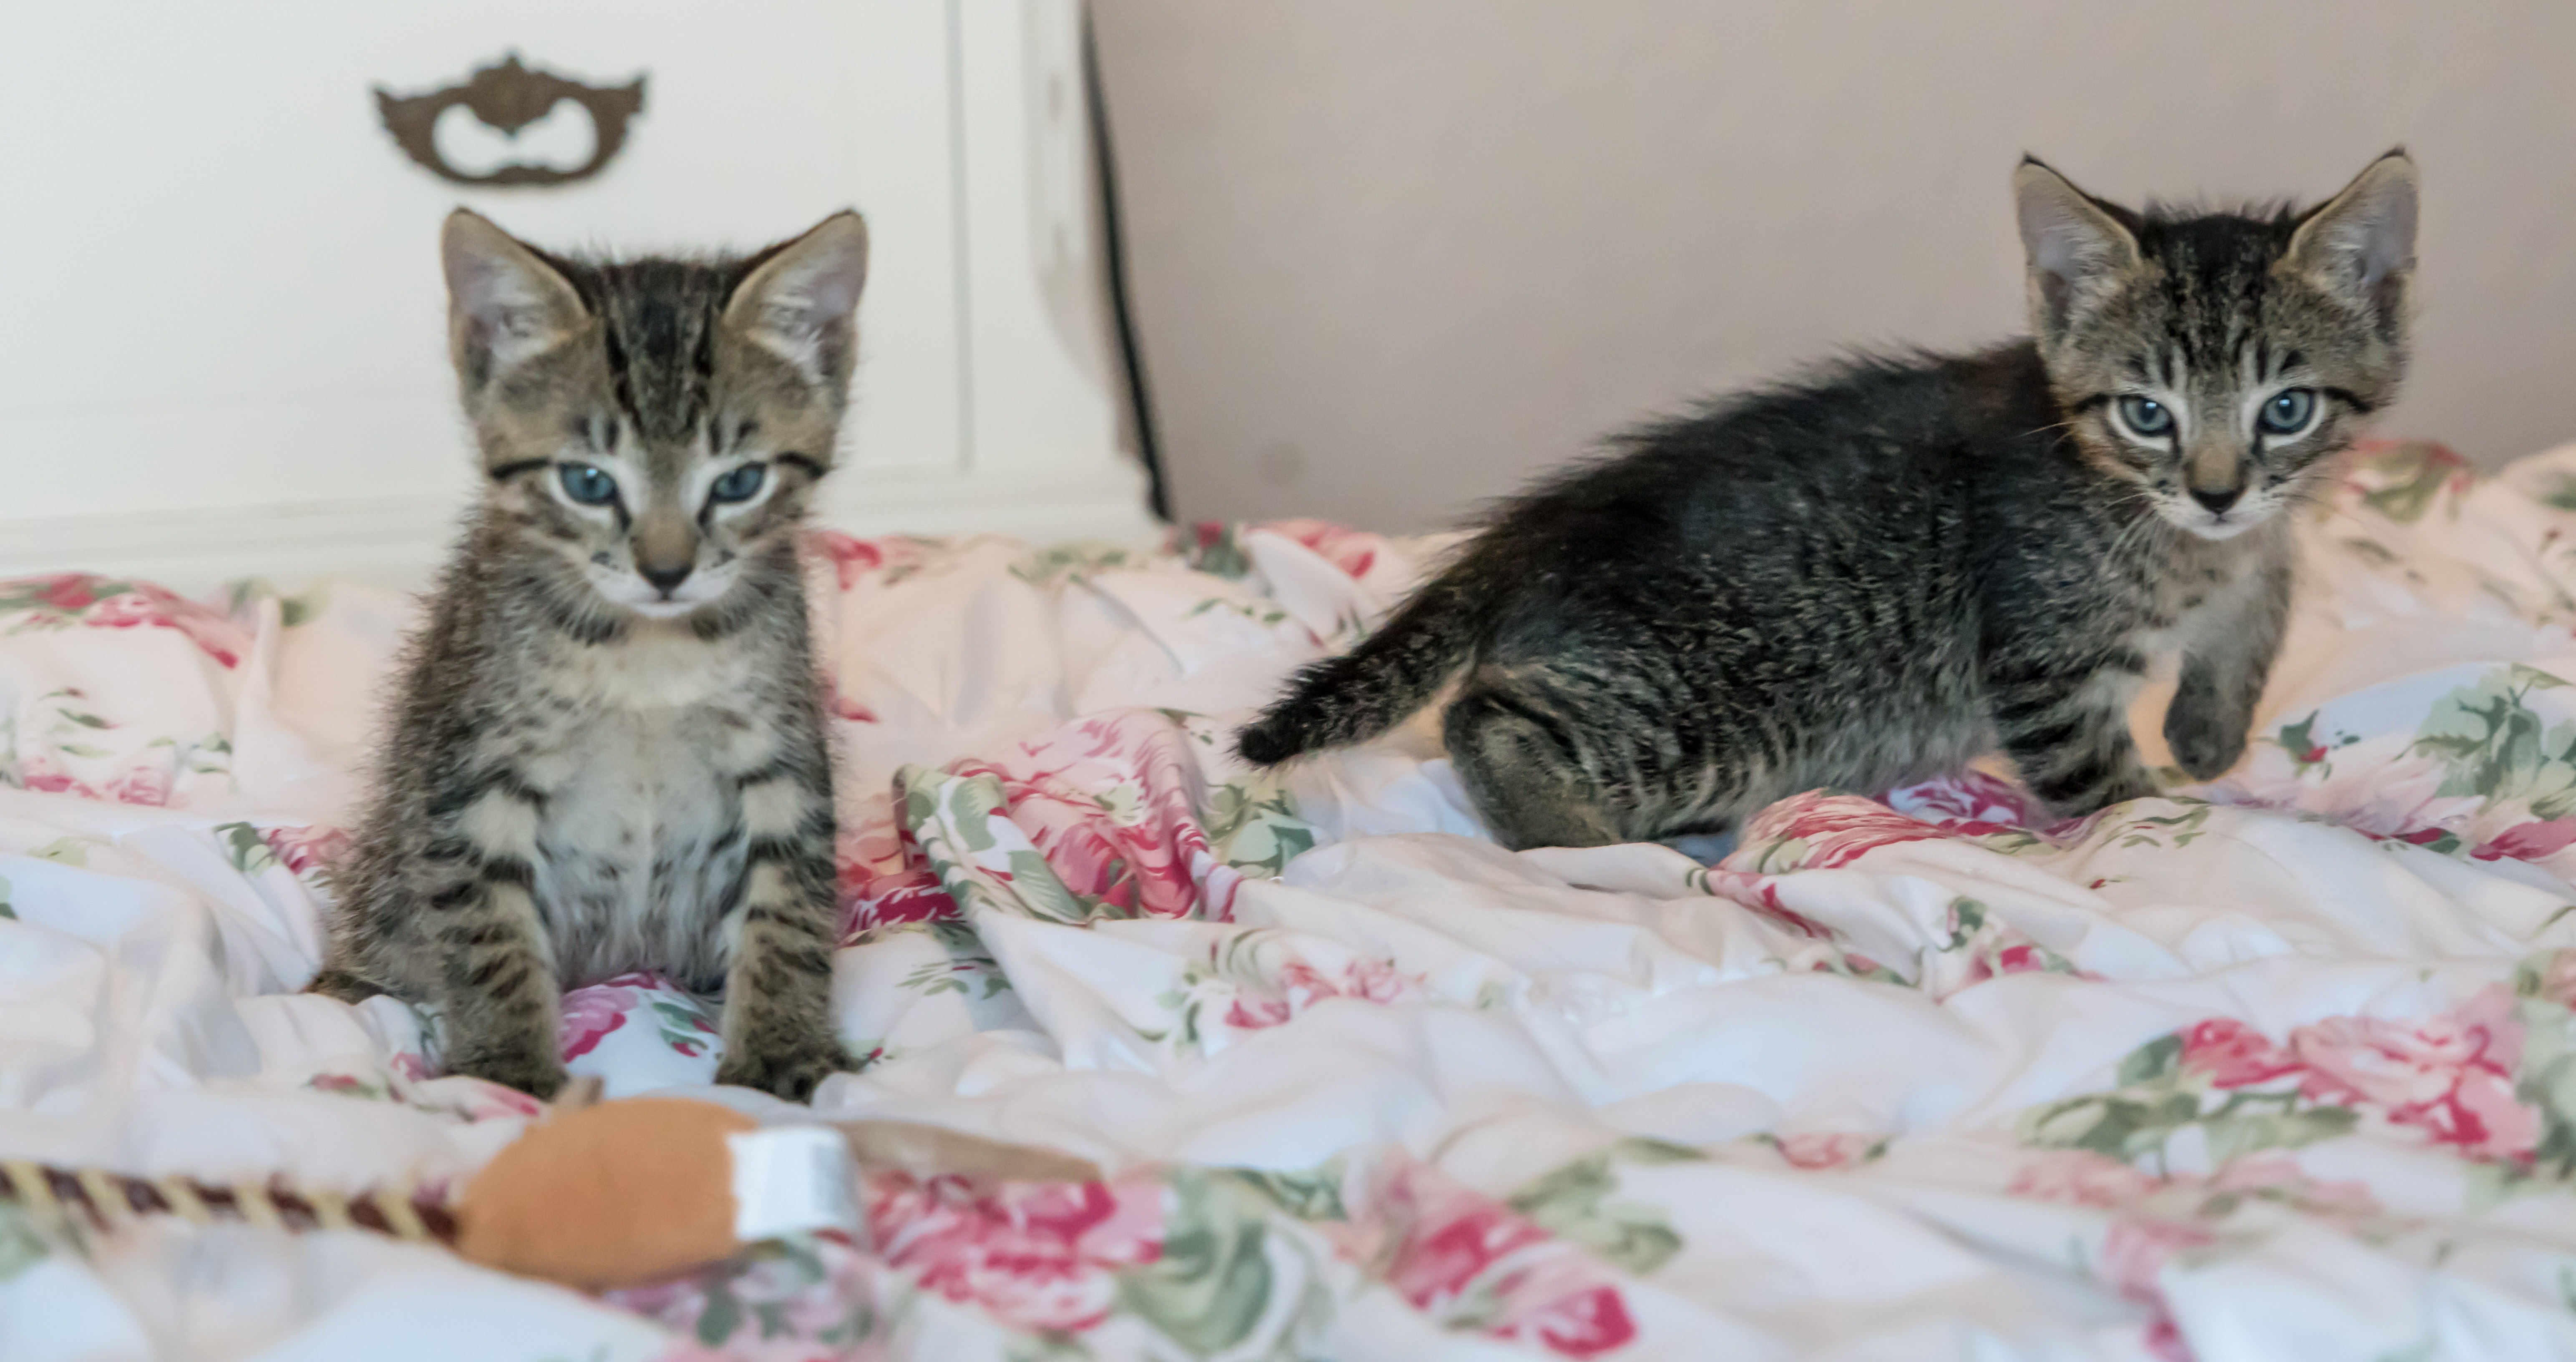
animal, cute, pet, fur, kitten, cat, mammal, gray, playing, cats, eyes, whiskers, savannah, happy, vertebrate, adorable, kittens, foster, bengal, european shorthair, small to medium sized cats, cat like mammal, domestic short haired cat, pixie bob, american shorthair